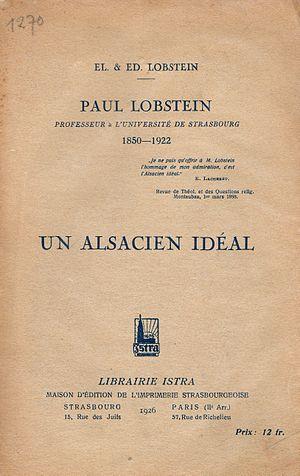
Biographie de Paul Lobstein
Paul Lobstein, né le 28 juillet 1850 à Épinal et mort le 13 avril 1922 à Strasbourg, est un théologien et dogmaticien français, professeur et doyen de la faculté de théologie protestante de Strasbourg. Il est l'auteur de nombreux ouvrages dont un essai théologique de référence, Essai d'une introduction à la dogmatique protestante.